Ronald Sapa Tlau

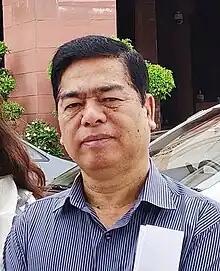

Ronald Sapa Tlau (4 February 1954 – 30 April 2025) was an Indian National Congress politician from the northeastern state of Mizoram, who represented Mizoram in the Rajya Sabha.